Robert Phayre (Indian Army officer)

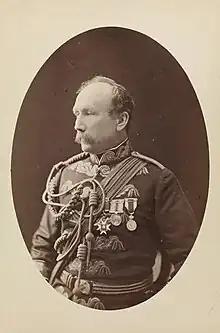
General Sir Robert Phayre in 1879

General Sir Robert Phayre G.C.B. (22 January 1820 – 28 January 1897) was a General in the Indian Army who served most of his military career in India including in the First Afghan War, the Second Afghan War, the Indian Mutiny and who was Resident at Baroda from 1873 to 1874 during which period Maharaja Malhar Rao Gaekwad, precipitated the Baroda Crisis and then attempted to poison Phayre, by putting arsenic and diamond dust in his sherbet.